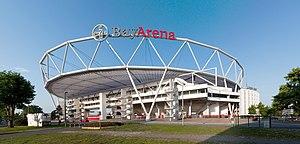
Le BayArena, stade du Bayer Leverkusen. Photo prise en 2009, après la construction du nouveau toit.
La BayArena est un stade de football situé à Leverkusen. Le Bayer Leverkusen, évoluant en championnat d'Allemagne, y dispute ses matchs à domicile depuis 1958.
La Coupe du monde féminine de football 2011 est la sixième édition de la Coupe du monde féminine de football dont la phase finale se déroule du 26 juin au 17 juillet 2011 en Allemagne. Le continent européen accueille le tournoi pour le deuxième fois. Le pays organisateur a été choisi en octobre 2007 par la Fédération internationale de football association.